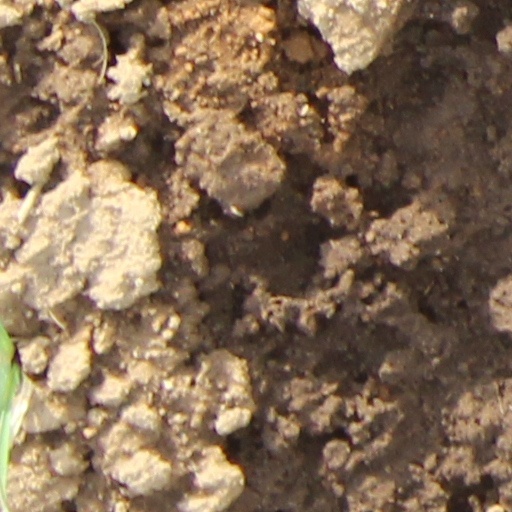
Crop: wheat